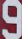
Number: 9